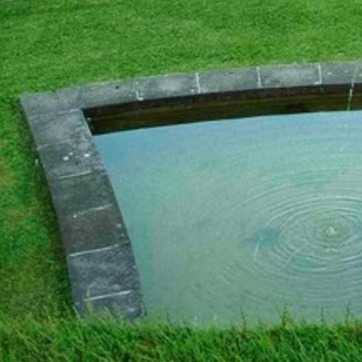
Material: water